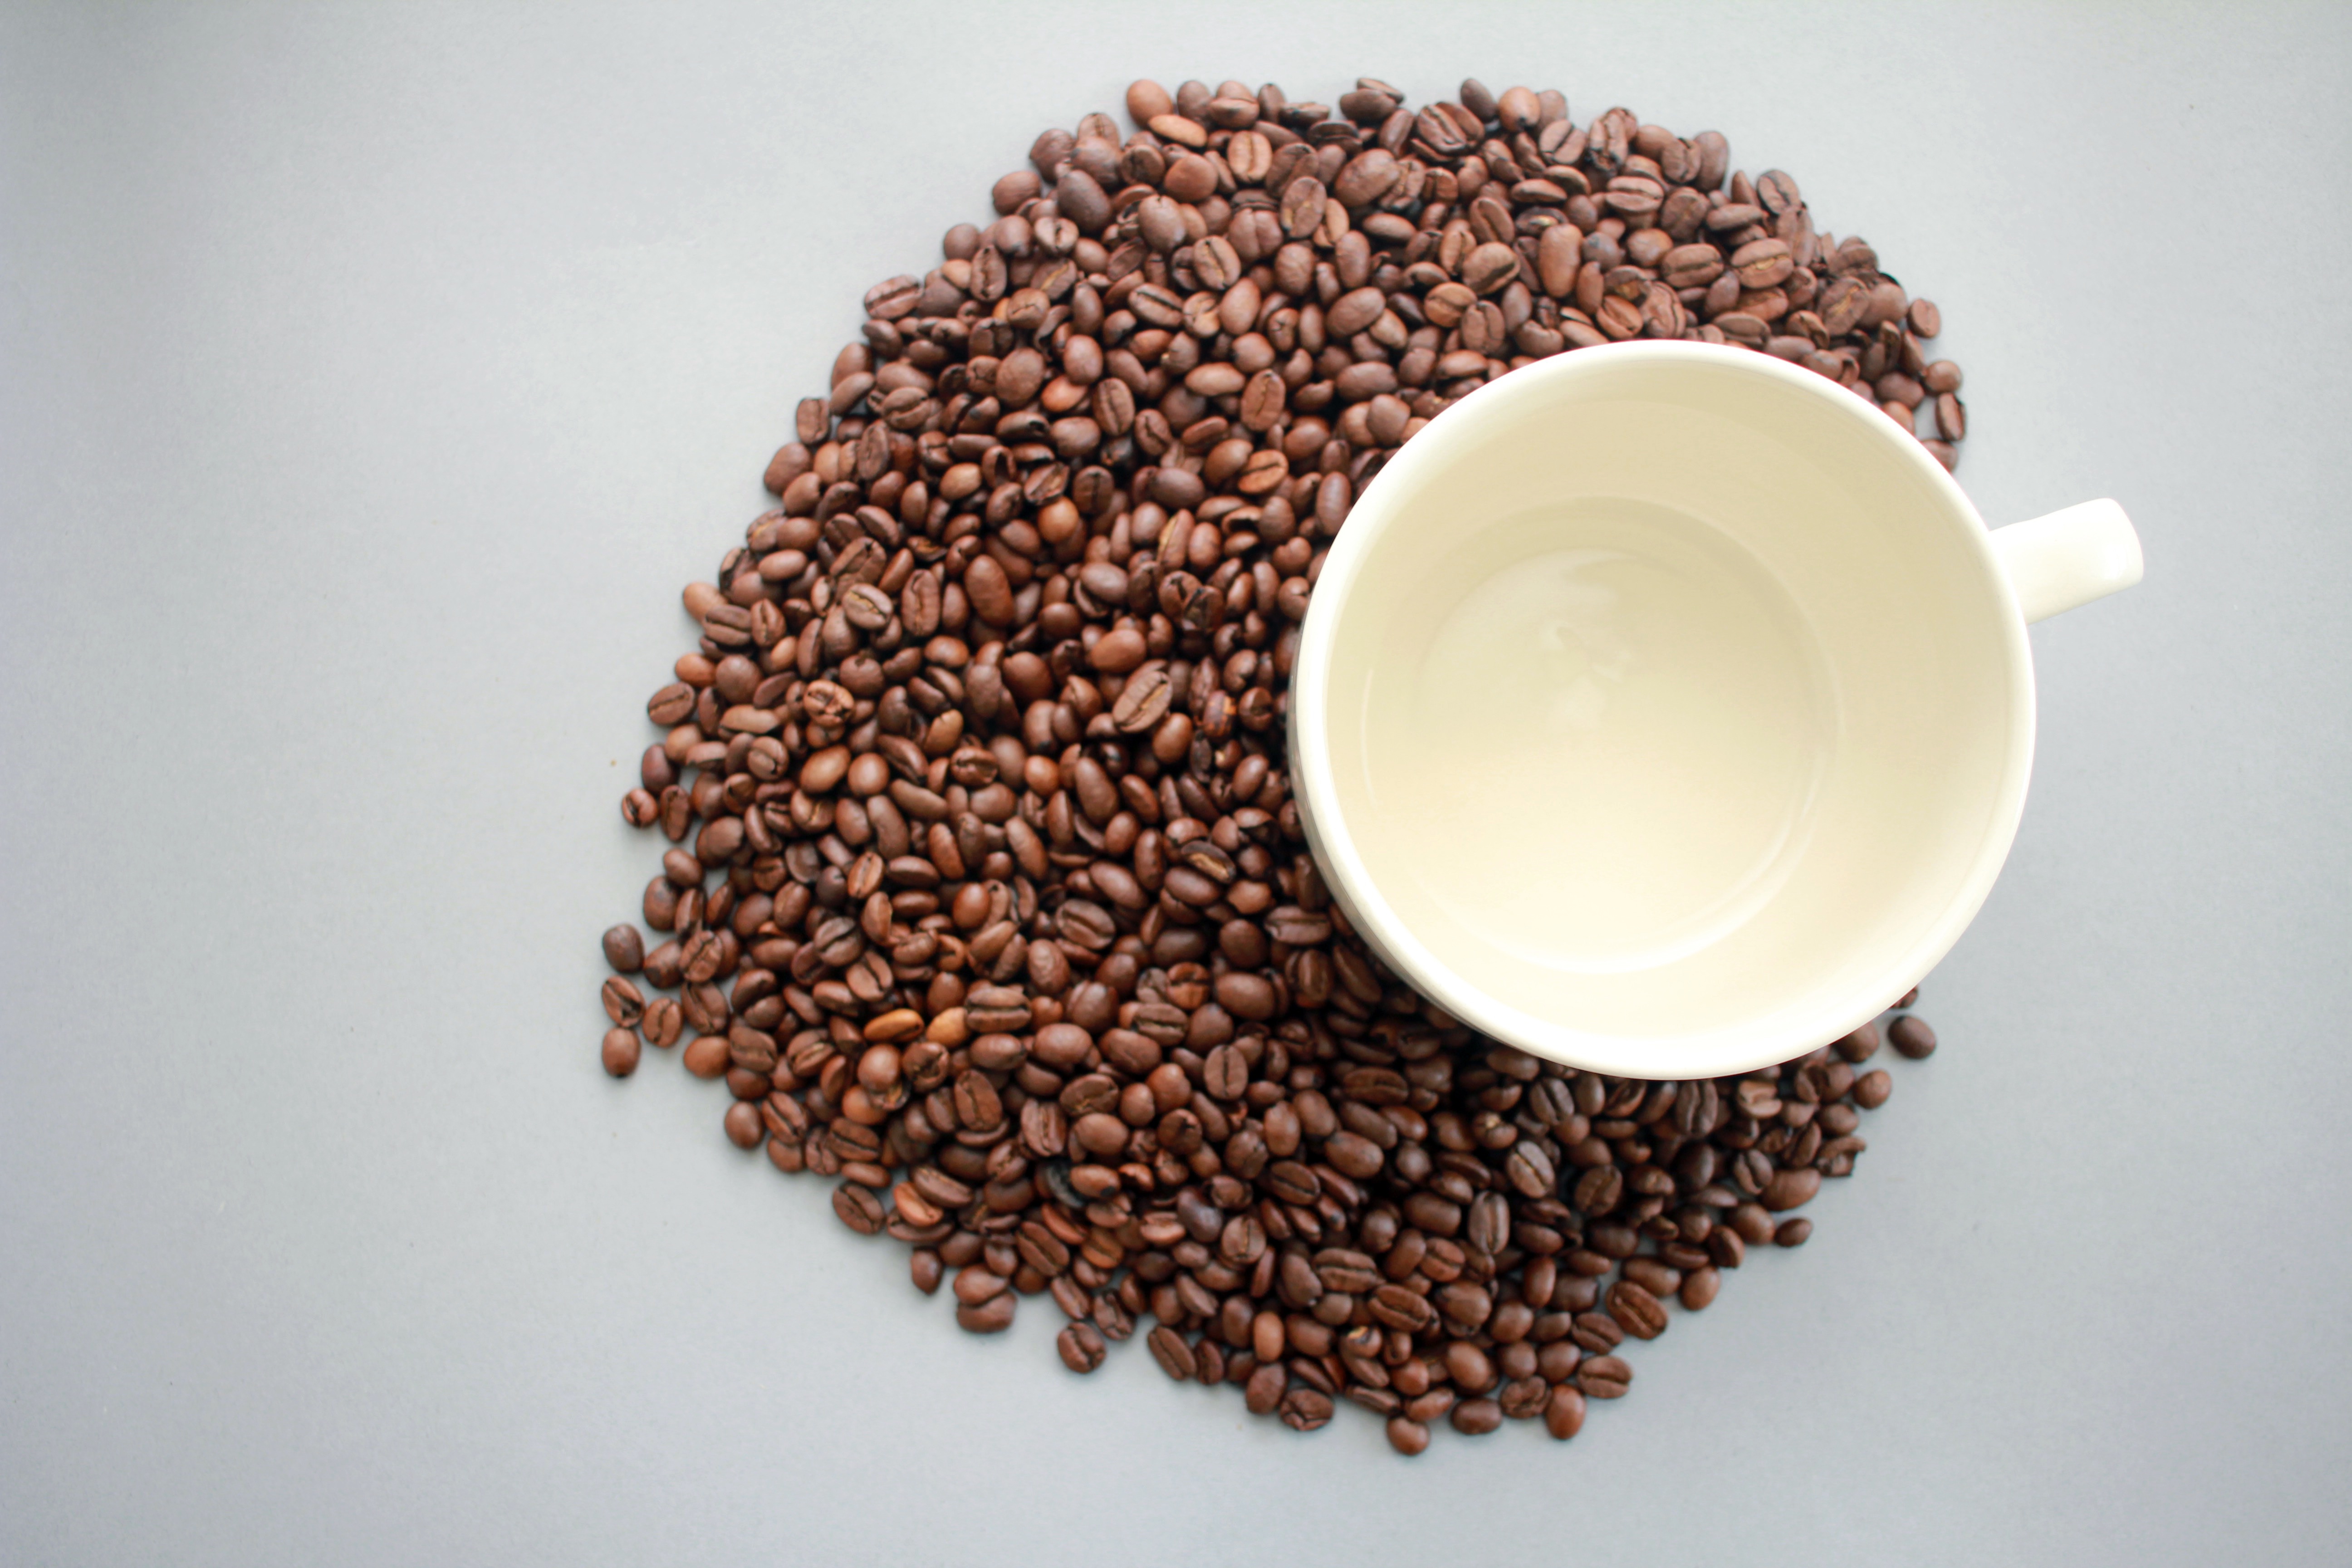
cup, food, produce, crop, drink, caffeine, grass family